Describe the emotion expressed in this image:  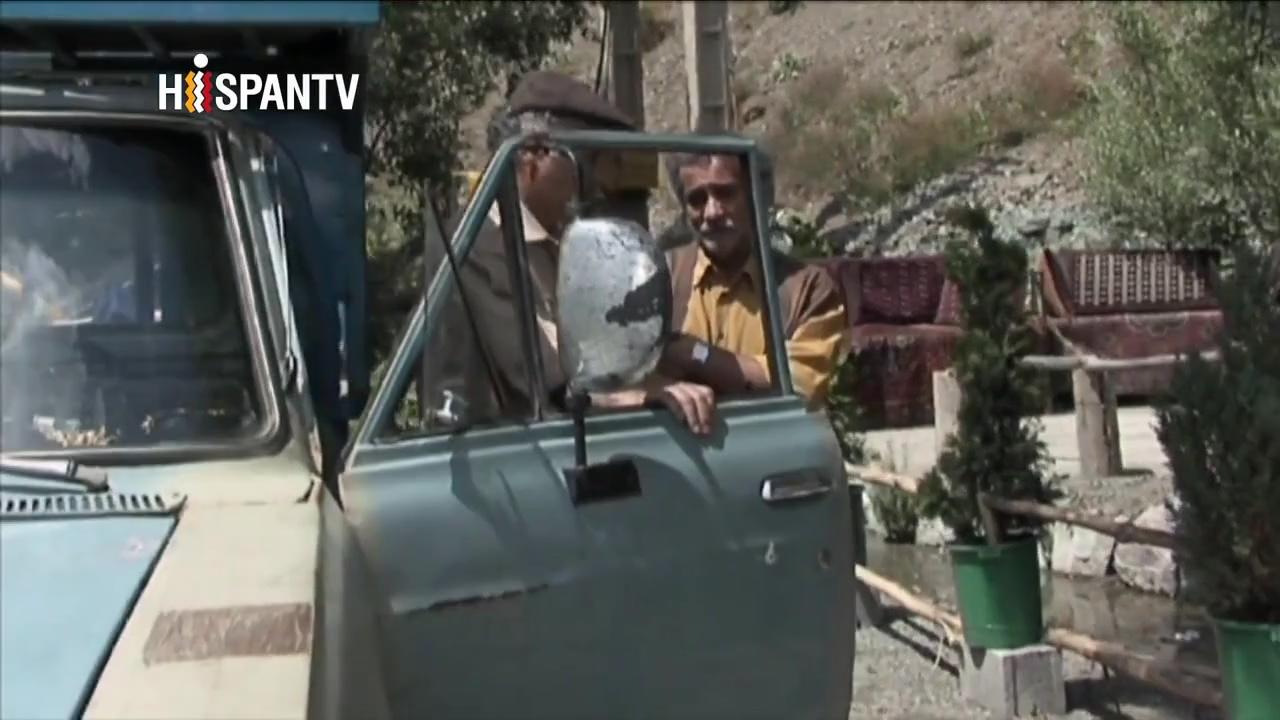
This person displays Suffering, valence and arousal with low intensity.